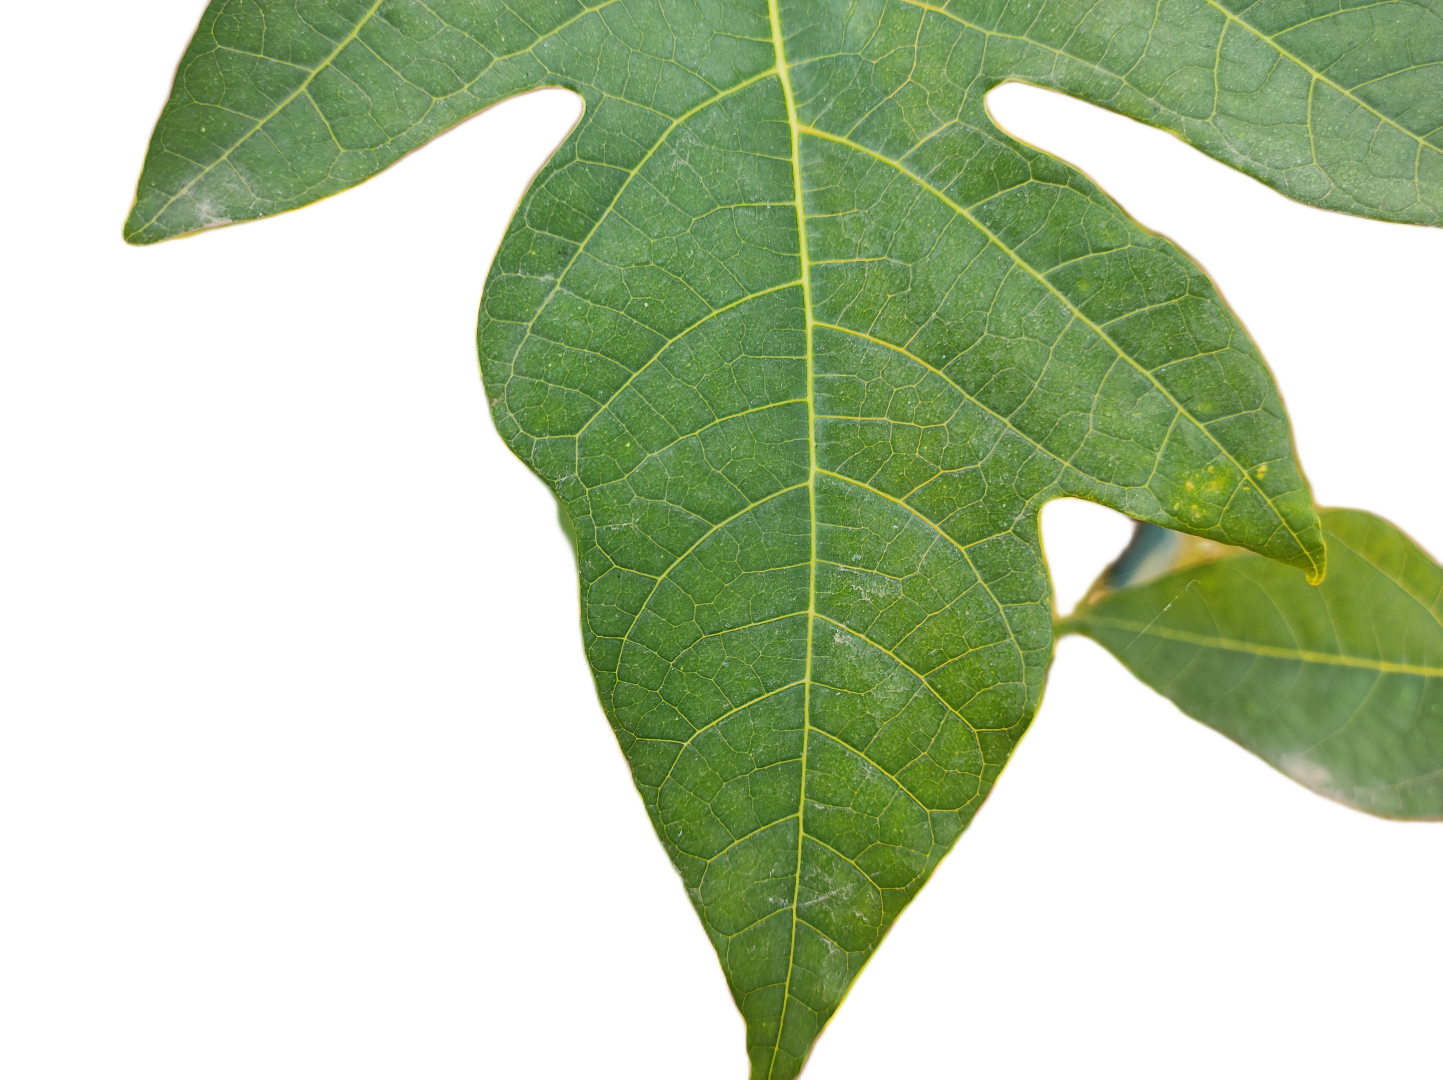
Crop: Papaya
Label: Healthy_leaf